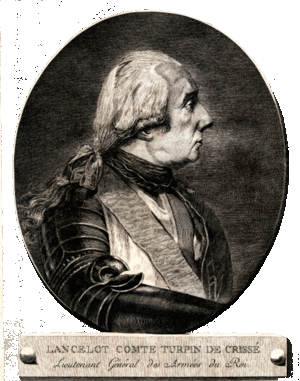
Le 2ᵉ régiment de hussards, est une unité de cavalerie de l'armée française, créé sous la Révolution à partir du régiment de Chamborant hussards, un régiment français d'Ancien Régime créé en 1735.